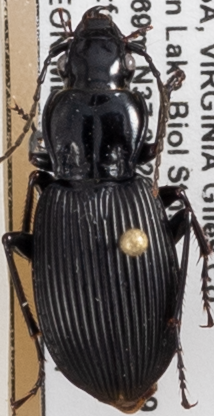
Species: Pterostichus lachrymosus
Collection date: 2021-07-27
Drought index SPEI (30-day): -2.09
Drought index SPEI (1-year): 0.272
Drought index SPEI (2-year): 0.9